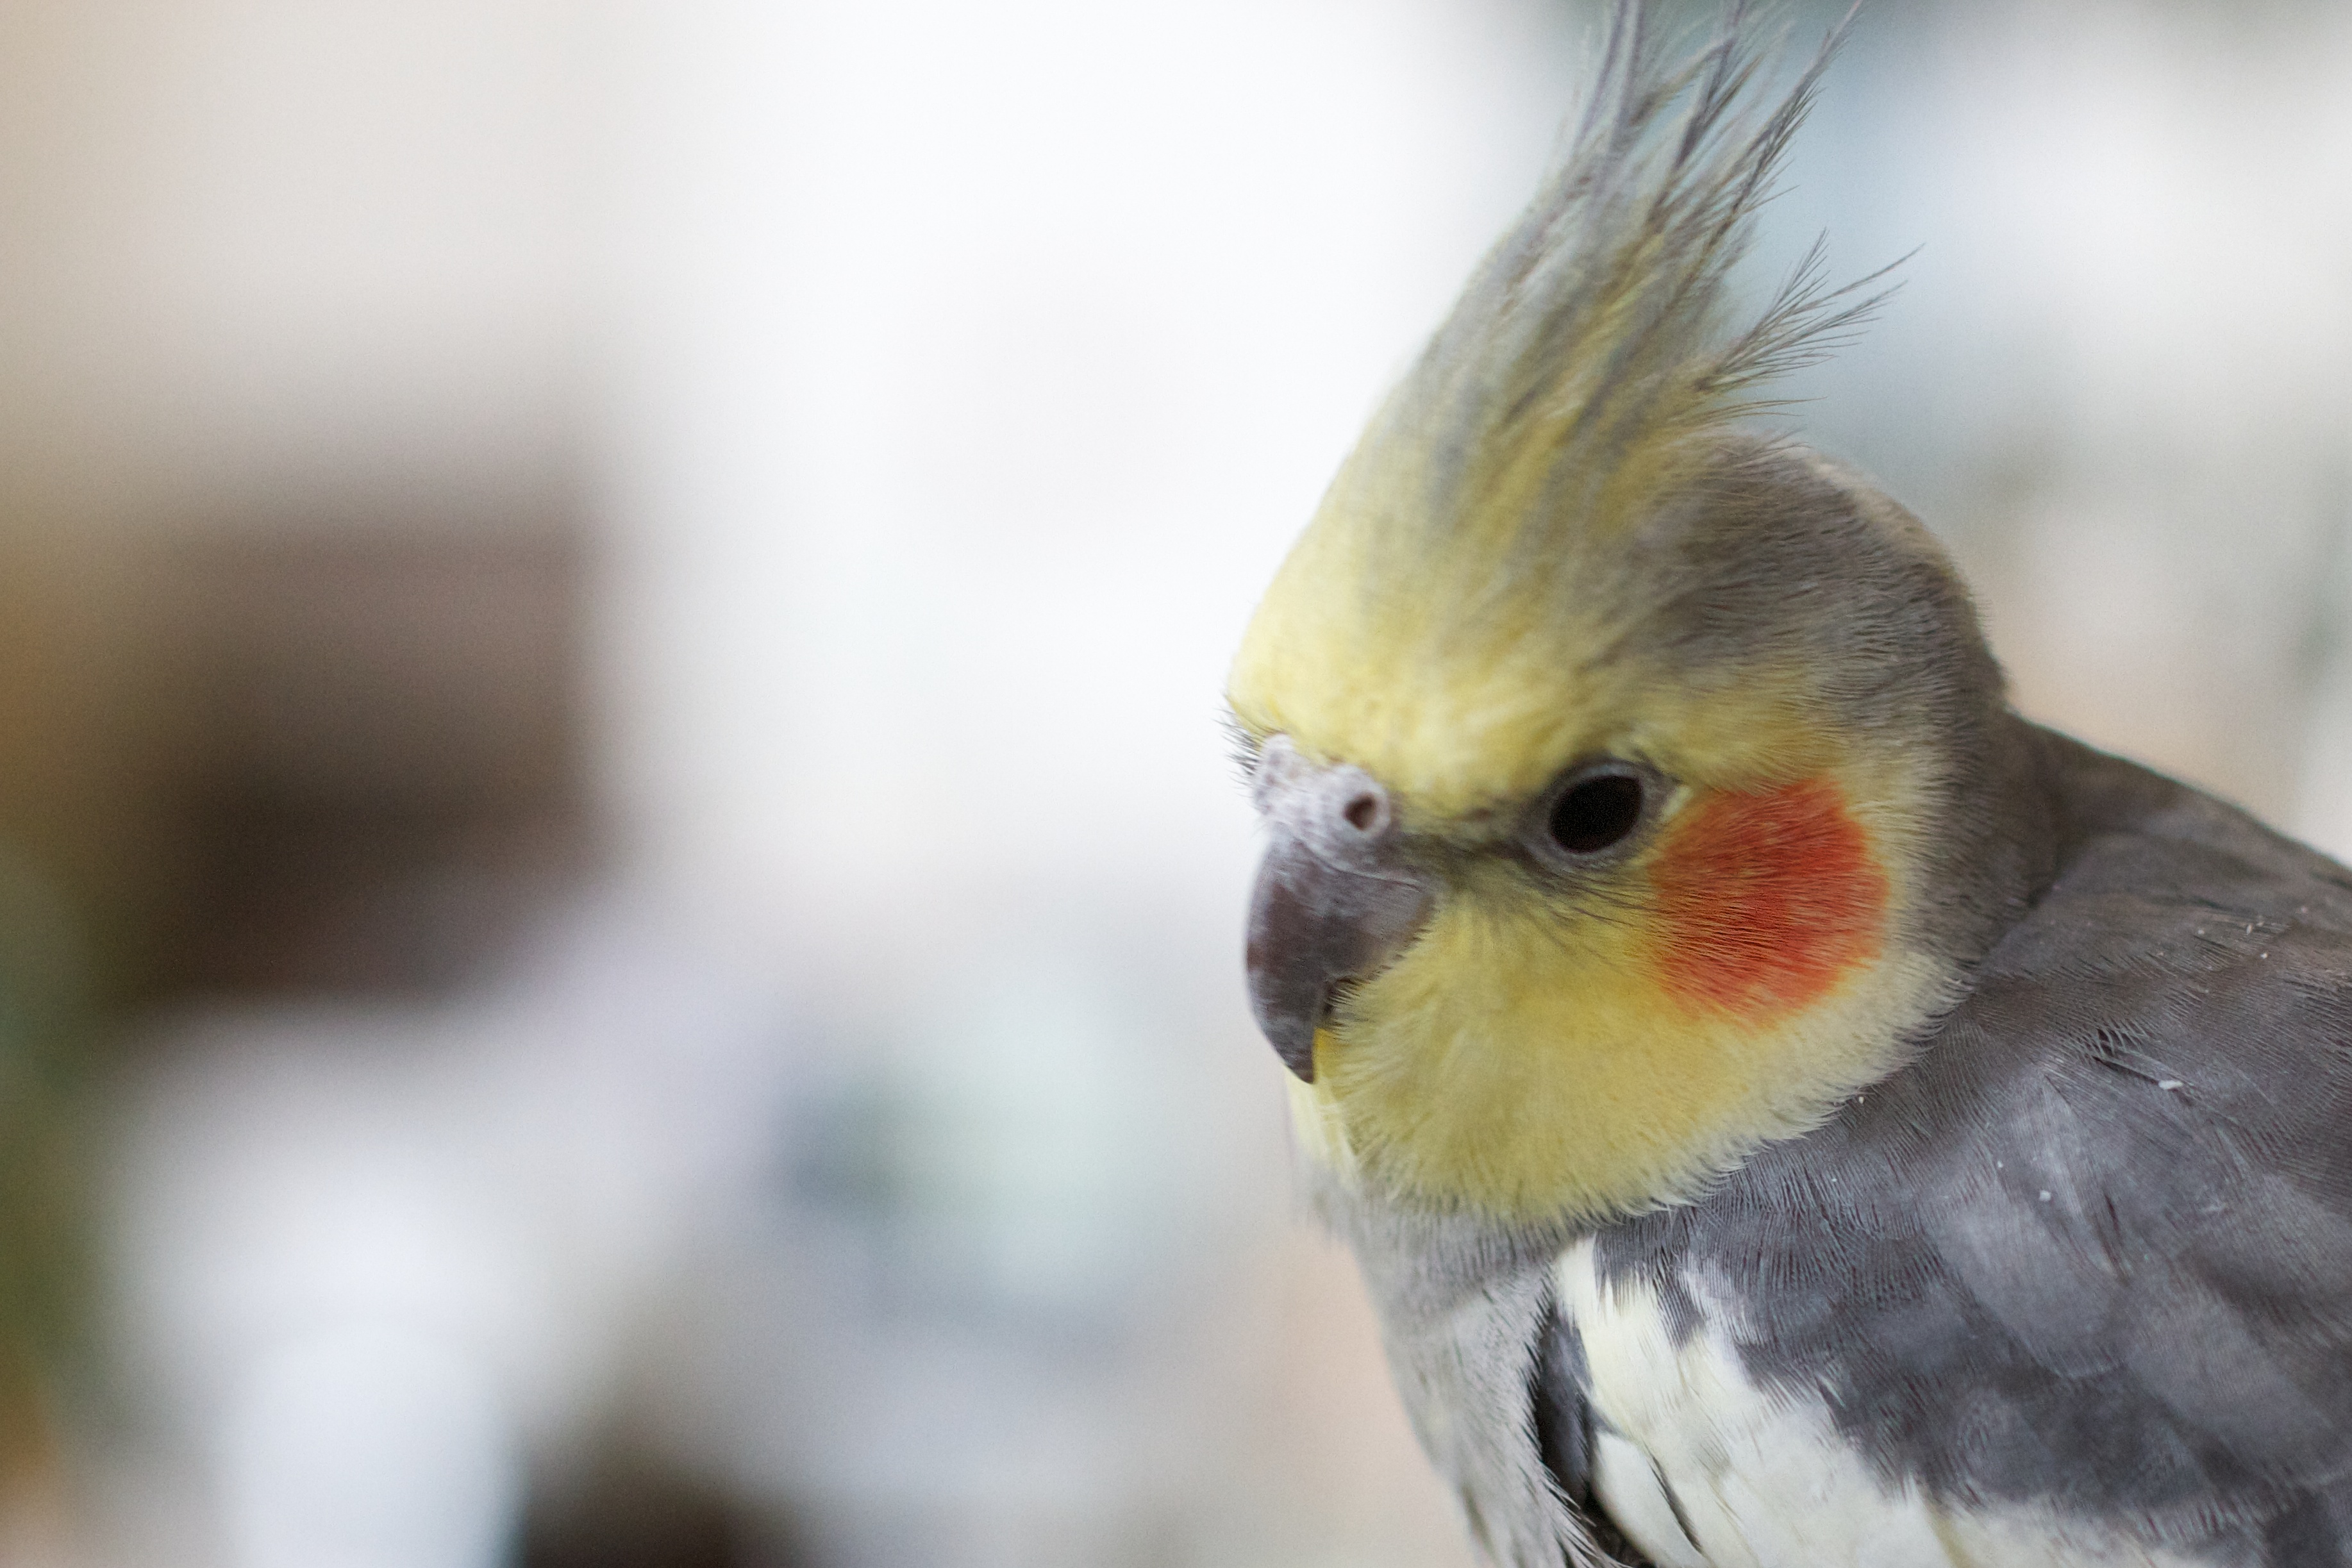
bird, wing, wildlife, beak, fauna, lovebird, close up, vertebrate, parrot, parakeet, 2012366, cockatiel, cockatoo, common pet parakeet